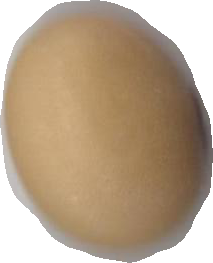
Variety: Anjasmoro